Discophlebia catocalina

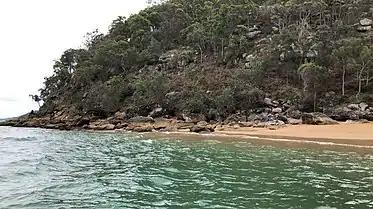

Discophlebia Catocalina is mostly found within the south-eastern regions of Australia. Moths of the Oenosandridae family are only found in Australia. Most Genera of the Noctuoidea Superfamily are found throughout the Australasian regions, though some Noctuoidea are spread world-wide.